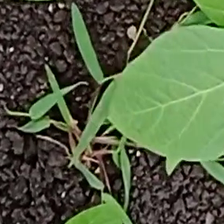
Weed species: Digitaria_SP_(Digitaria Sanguinalis )